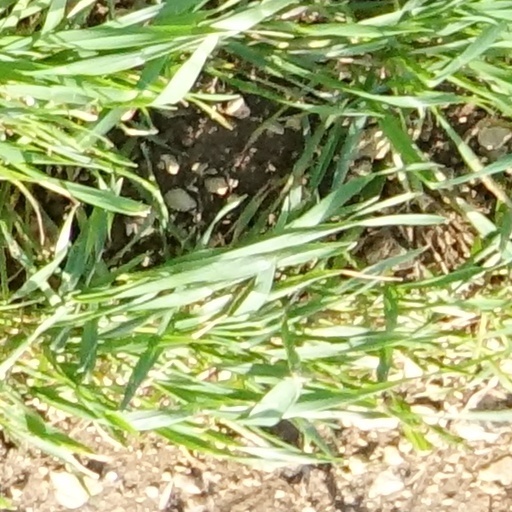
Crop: wheat